Make Architects

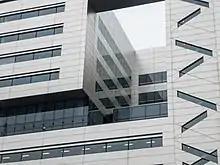
5 Broadgate

In 2016 the practice won the Architects' Journal AJ100 Employer of the Year Award and in 2014 won the AJ100 Practice of the Year Award.